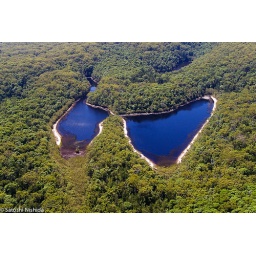
blue butterfly in the green